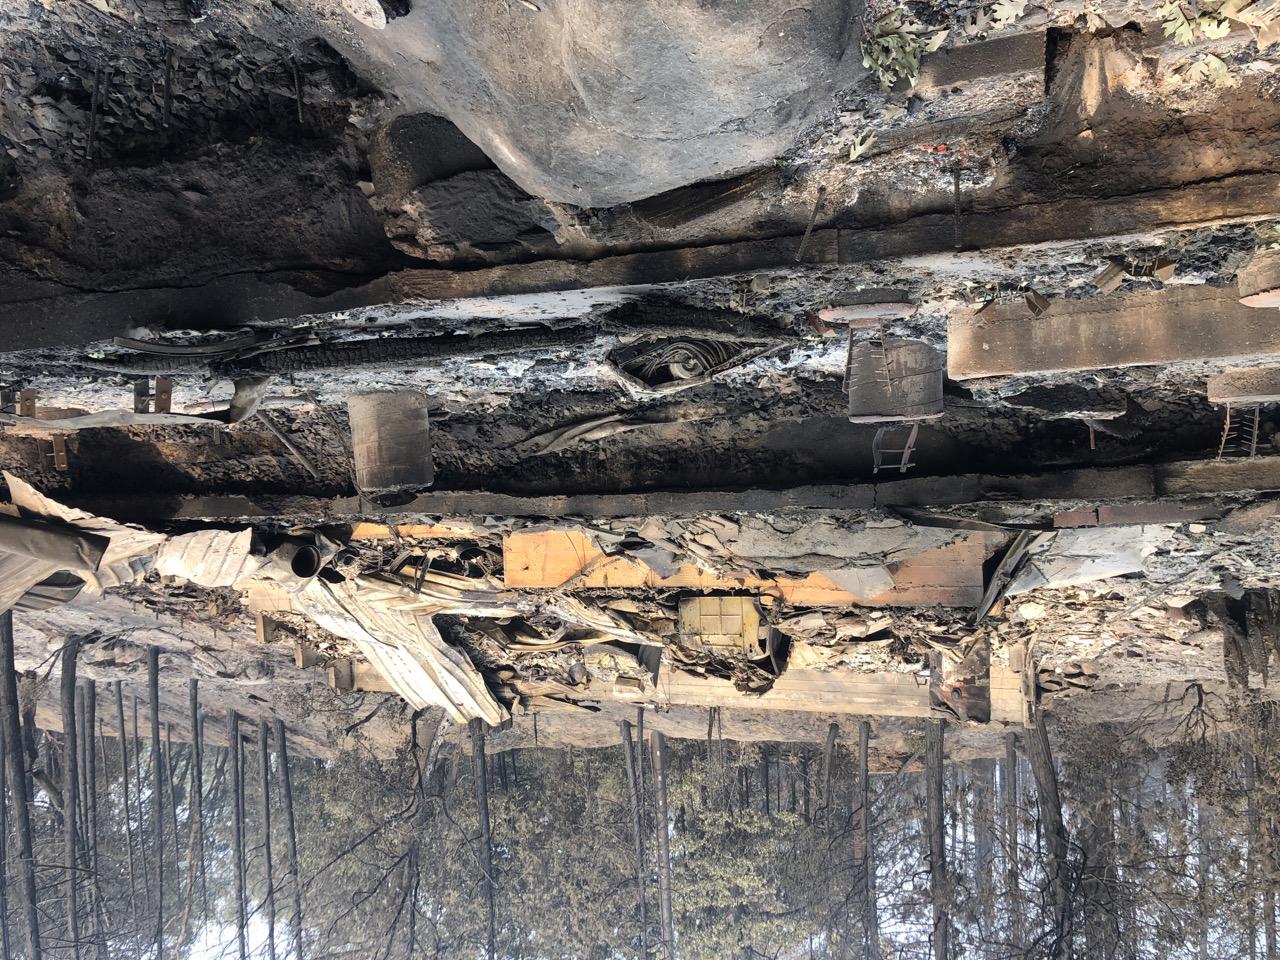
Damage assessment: destroyed